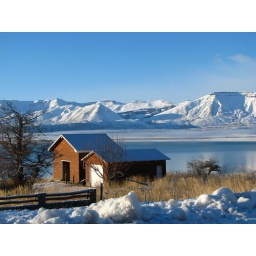
home near lake el calafate